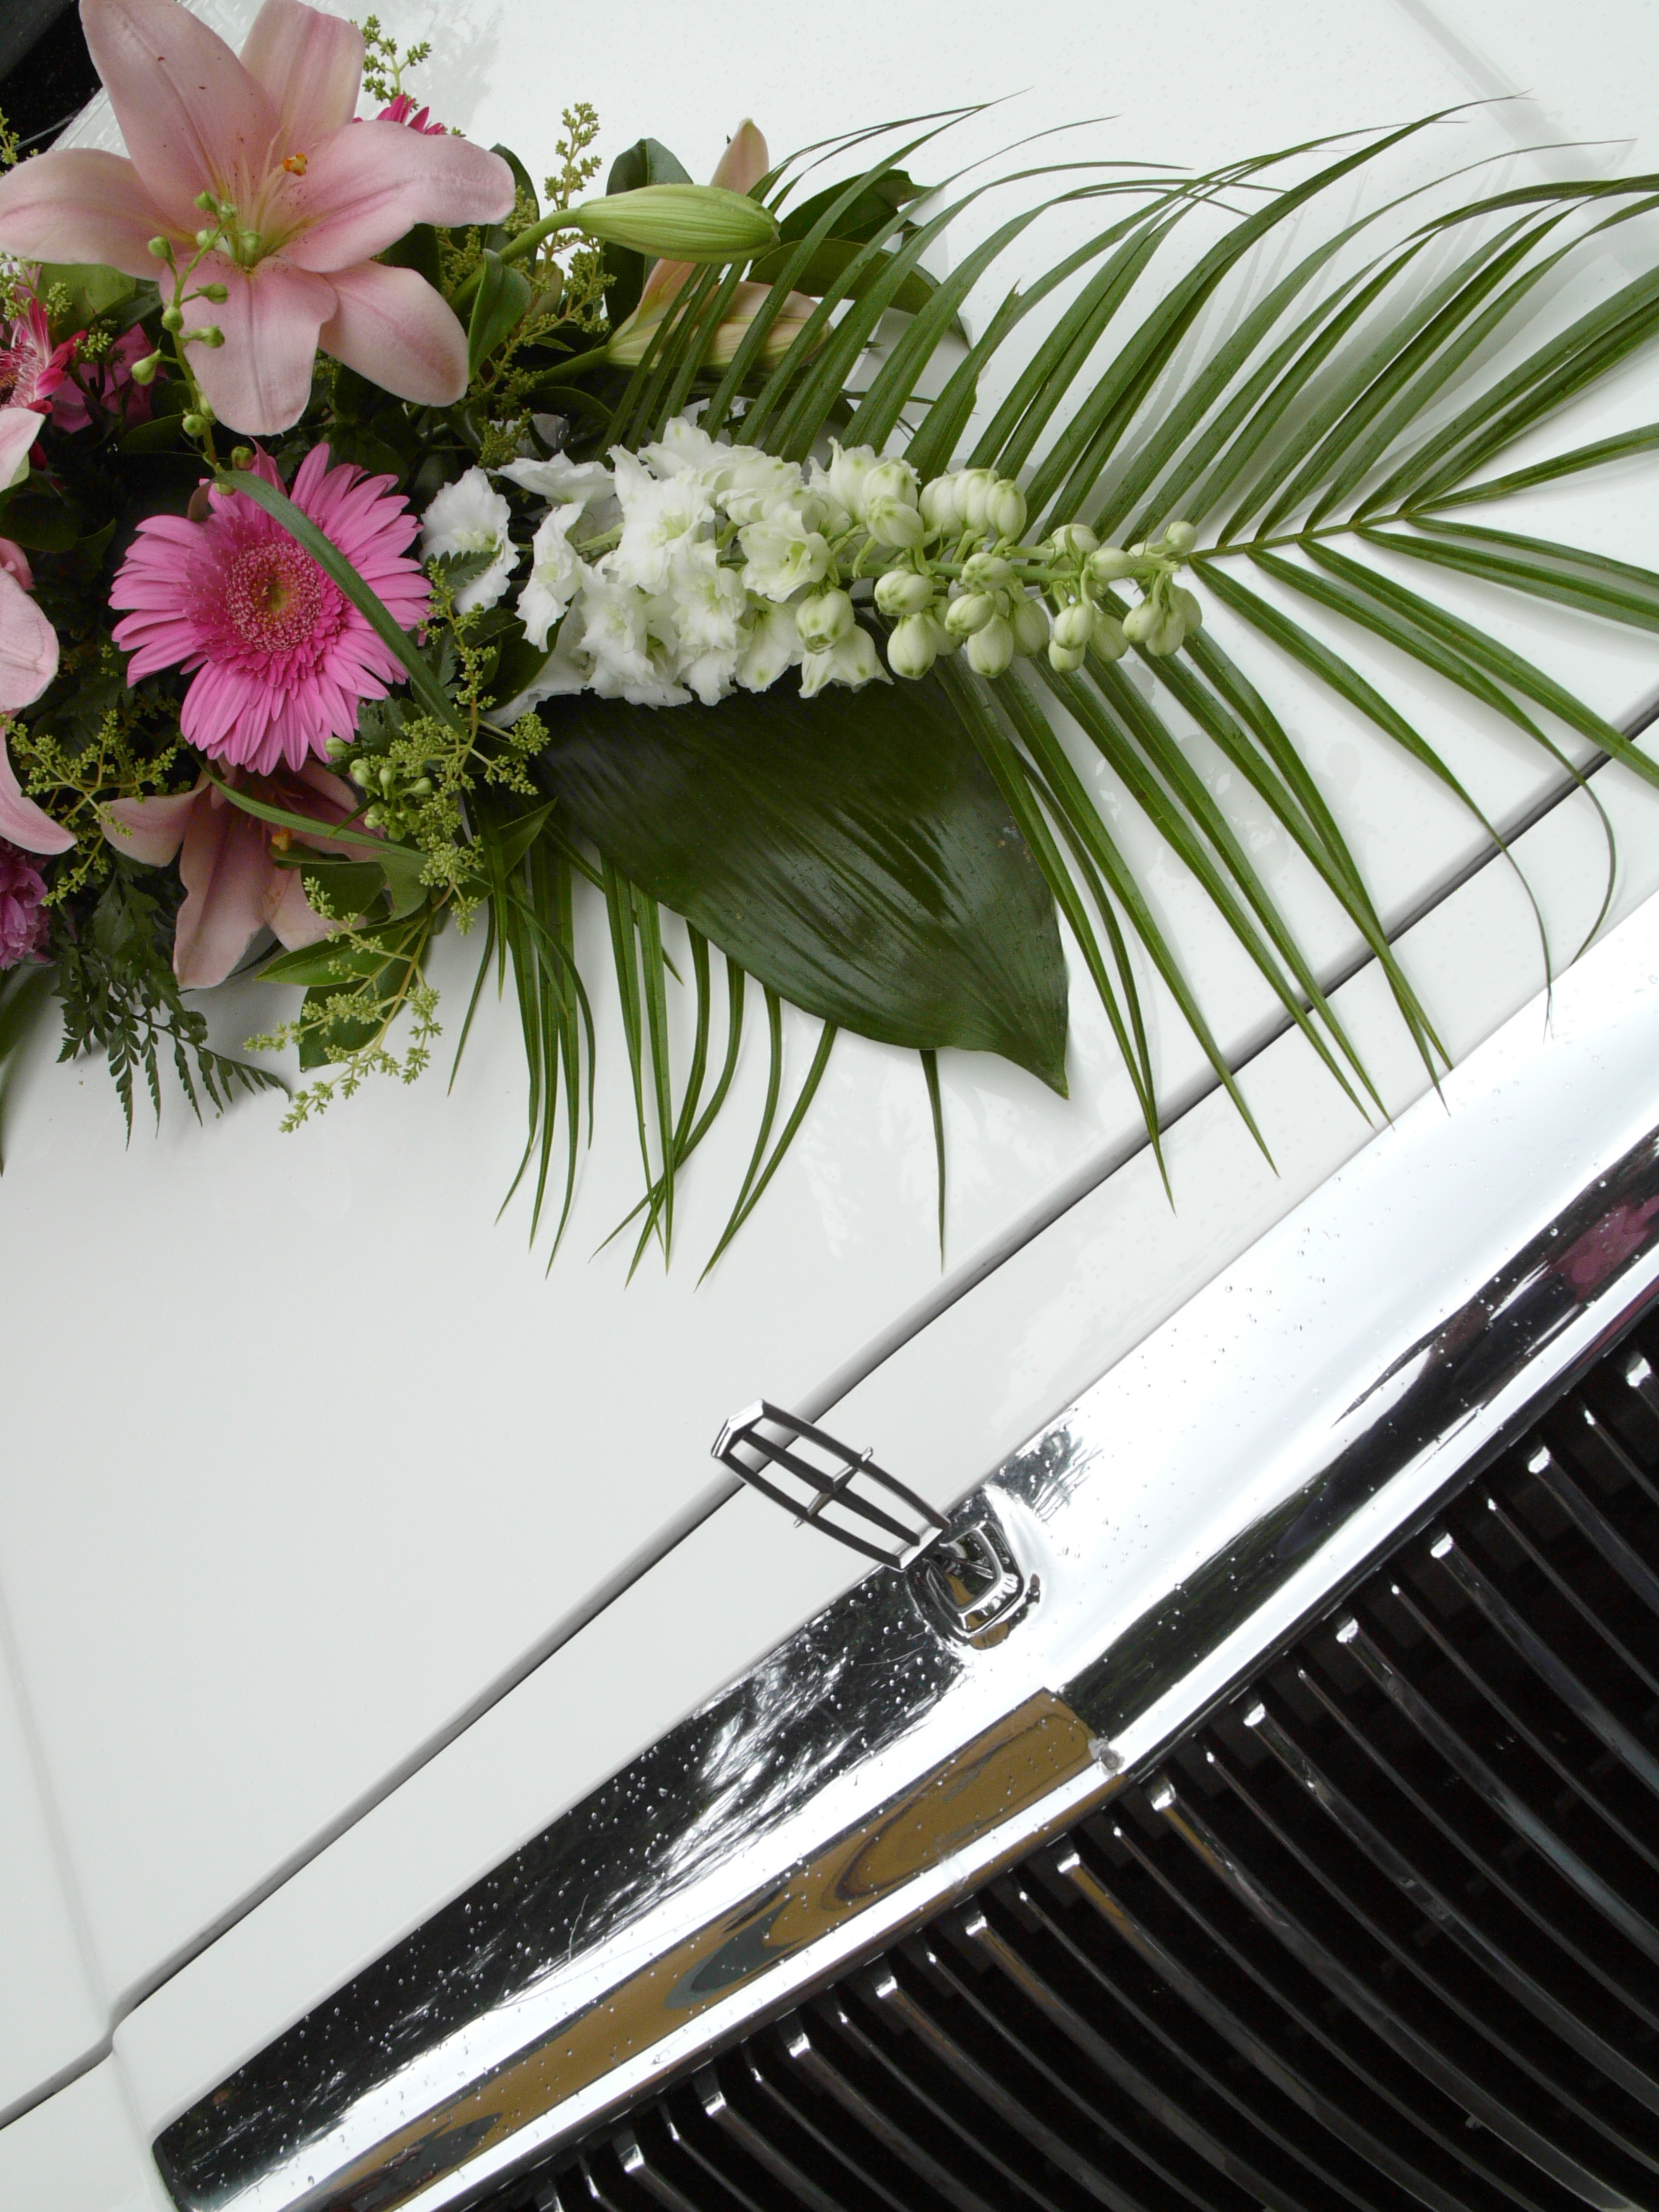
plant, flower, auto, flowers, art, floristry, flower bouquet, floral design, flower arranging, car bonnet